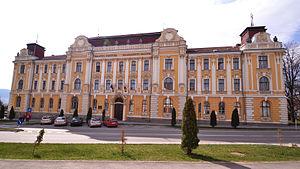
Miercurea Ciuc, est le chef-lieu du județ de Harghita, dans le Pays sicule, en Transylvanie.